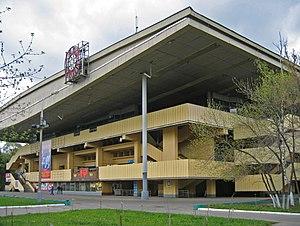
Le Palais des sports Sokolniki est une salle omnisports situé à Sokolniki, un district municipal de Moscou en Russie. Il a été construit en 1956, puis reconstruit pour l'Universiade d'été de 1973.